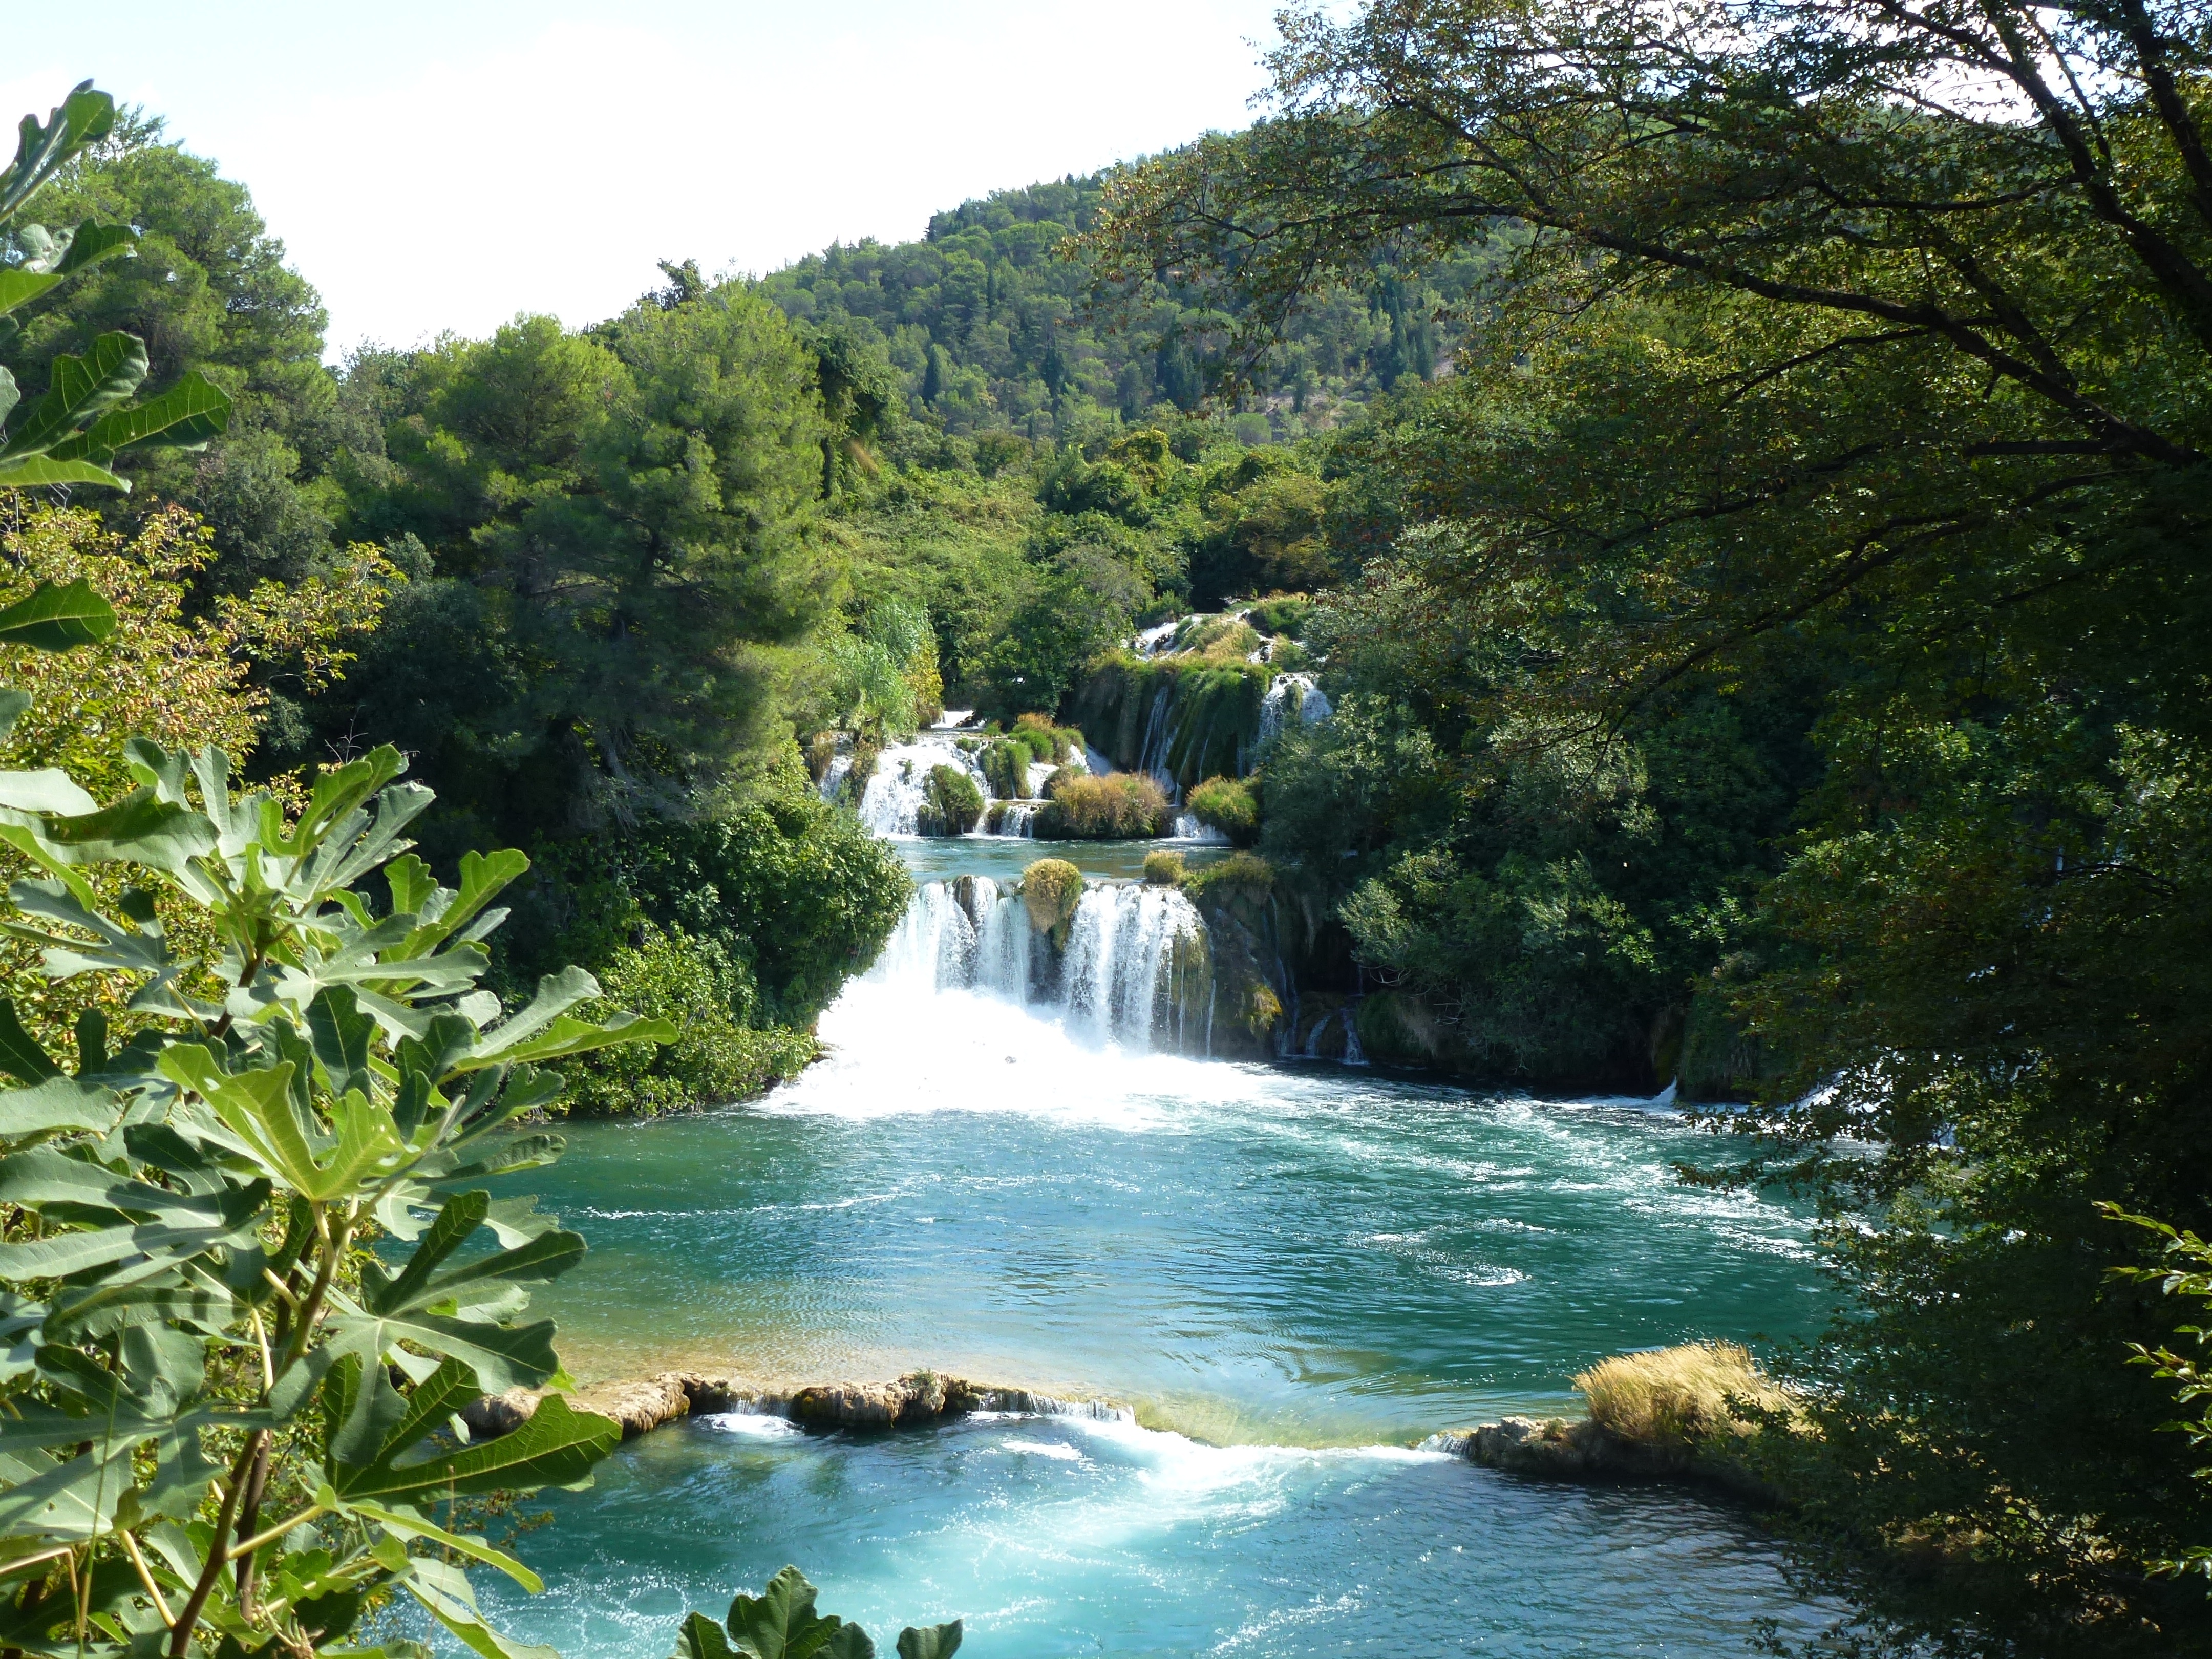
tree, nature, forest, waterfall, river, stream, cascade, jungle, rapid, national park, body of water, croatia, vegetation, rainforest, idyll, water feature, watercourse, dalmatia waterfalls, croatia national park